Ämari Air Base

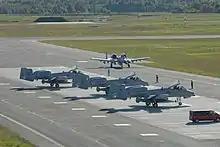
A-10's of the Michigan Air National Guard at Ämari Air Base in 2012.

Ämari Air Base was built between 1940–1952 under an agreement signed by the Estonian SSR and the Soviet Union. In 1945, the USSR Ministry of Defense established a naval reserve airfield of its Baltic Fleet there, where the amphibious seaplanes of the 69th Long-Range Reconnaissance Regiment Catalina PBY-5A and the escort fighters Yak-9P began to be based. It became the main base for the units located in Ämari in 1952.